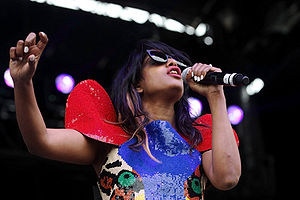
M.I.A. (rapper)
M.I.A. på "Outside Lands Music and Arts Festival" i august 2009
M.I.A eller Maya Arulpragasam er en engelsk sanger fra London. M.I.A. har en tamilsk-srilankansk oprindelse.